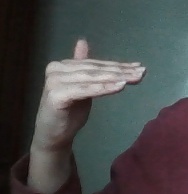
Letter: khaa